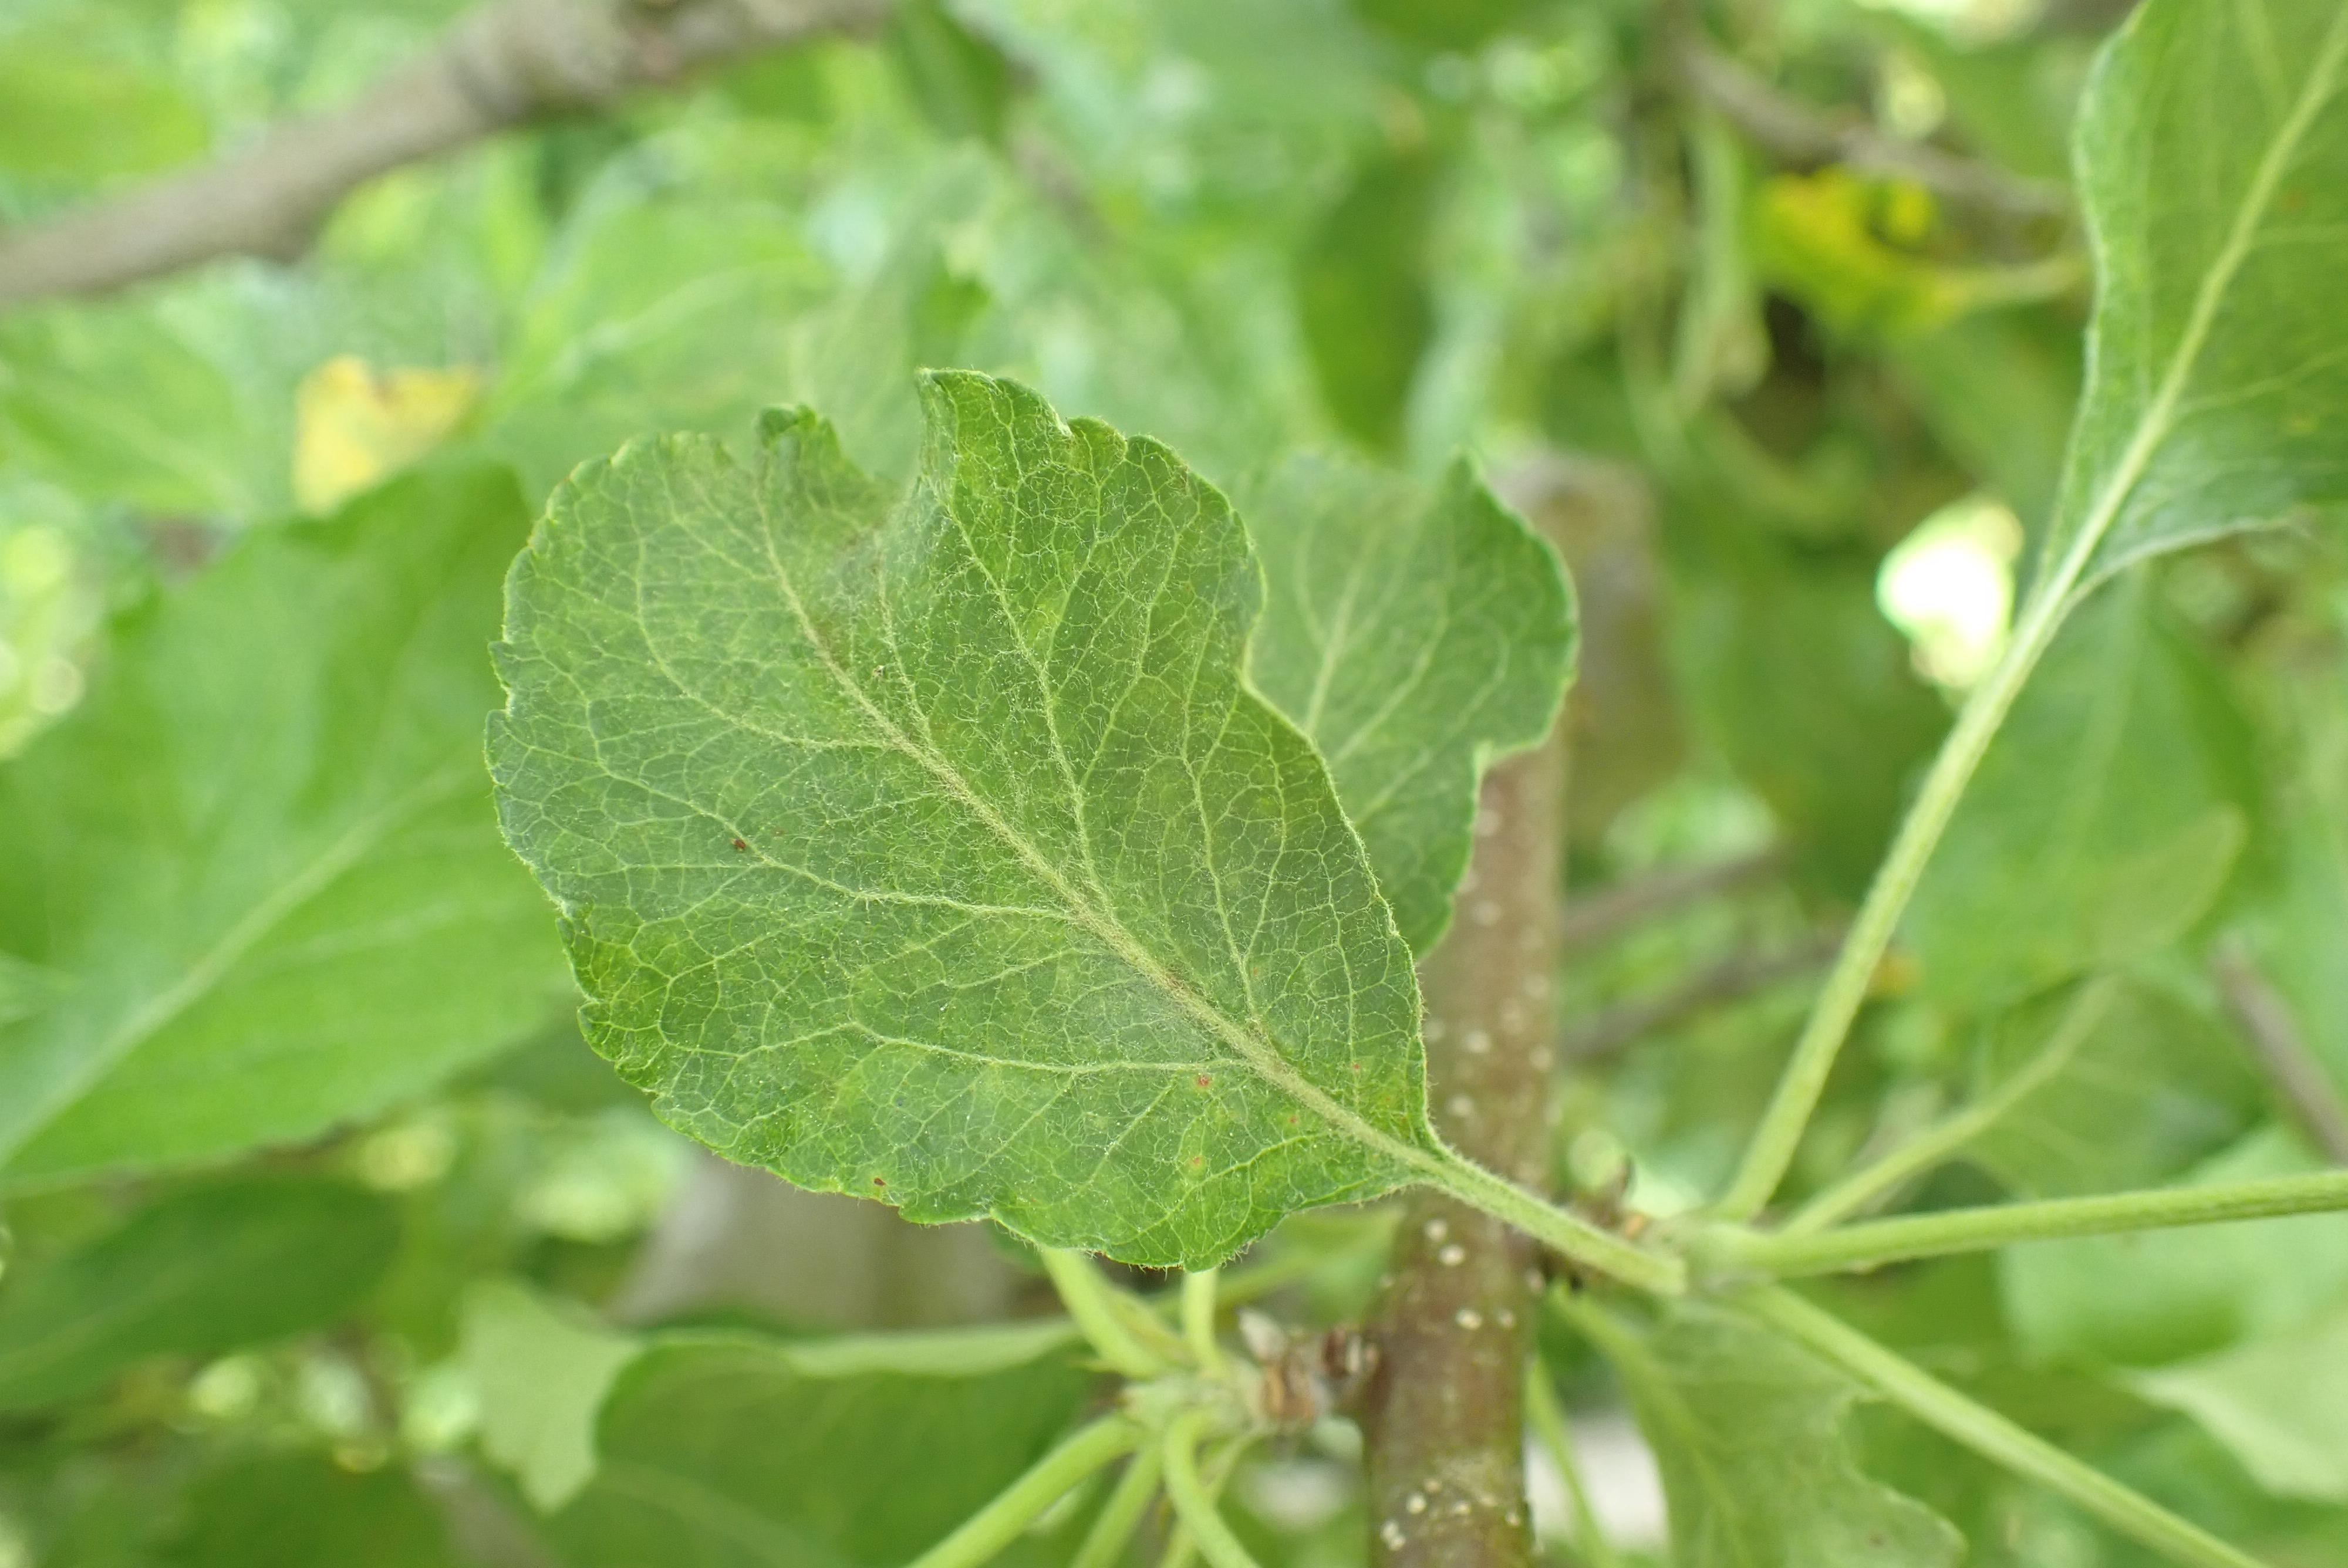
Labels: scab